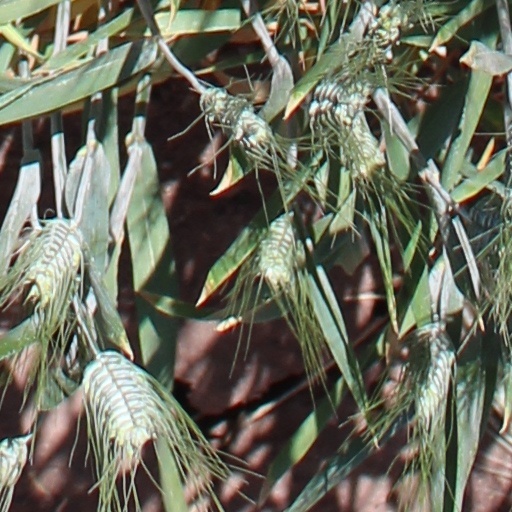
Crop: wheat